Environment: real
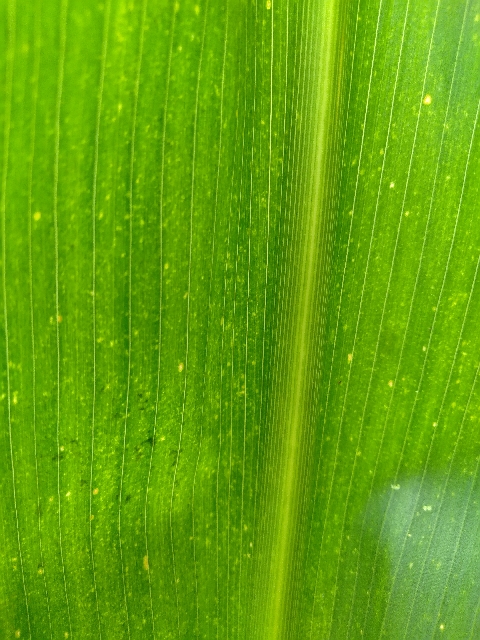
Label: lethal_necrosis